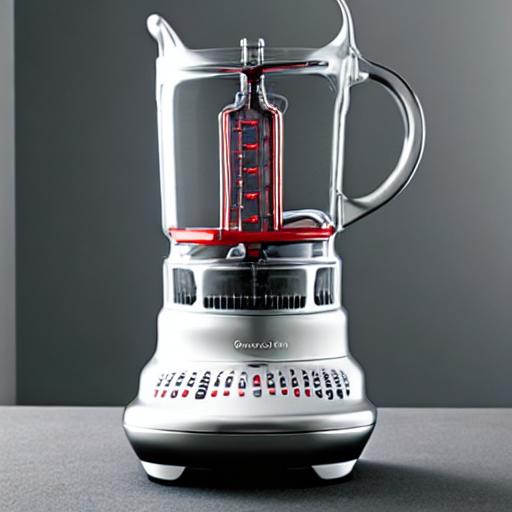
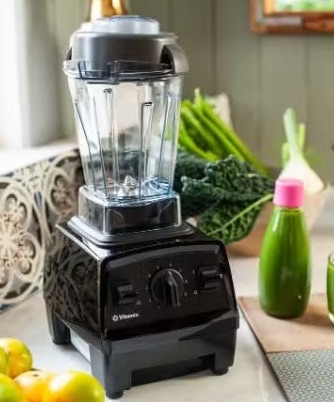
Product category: items_blender
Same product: no